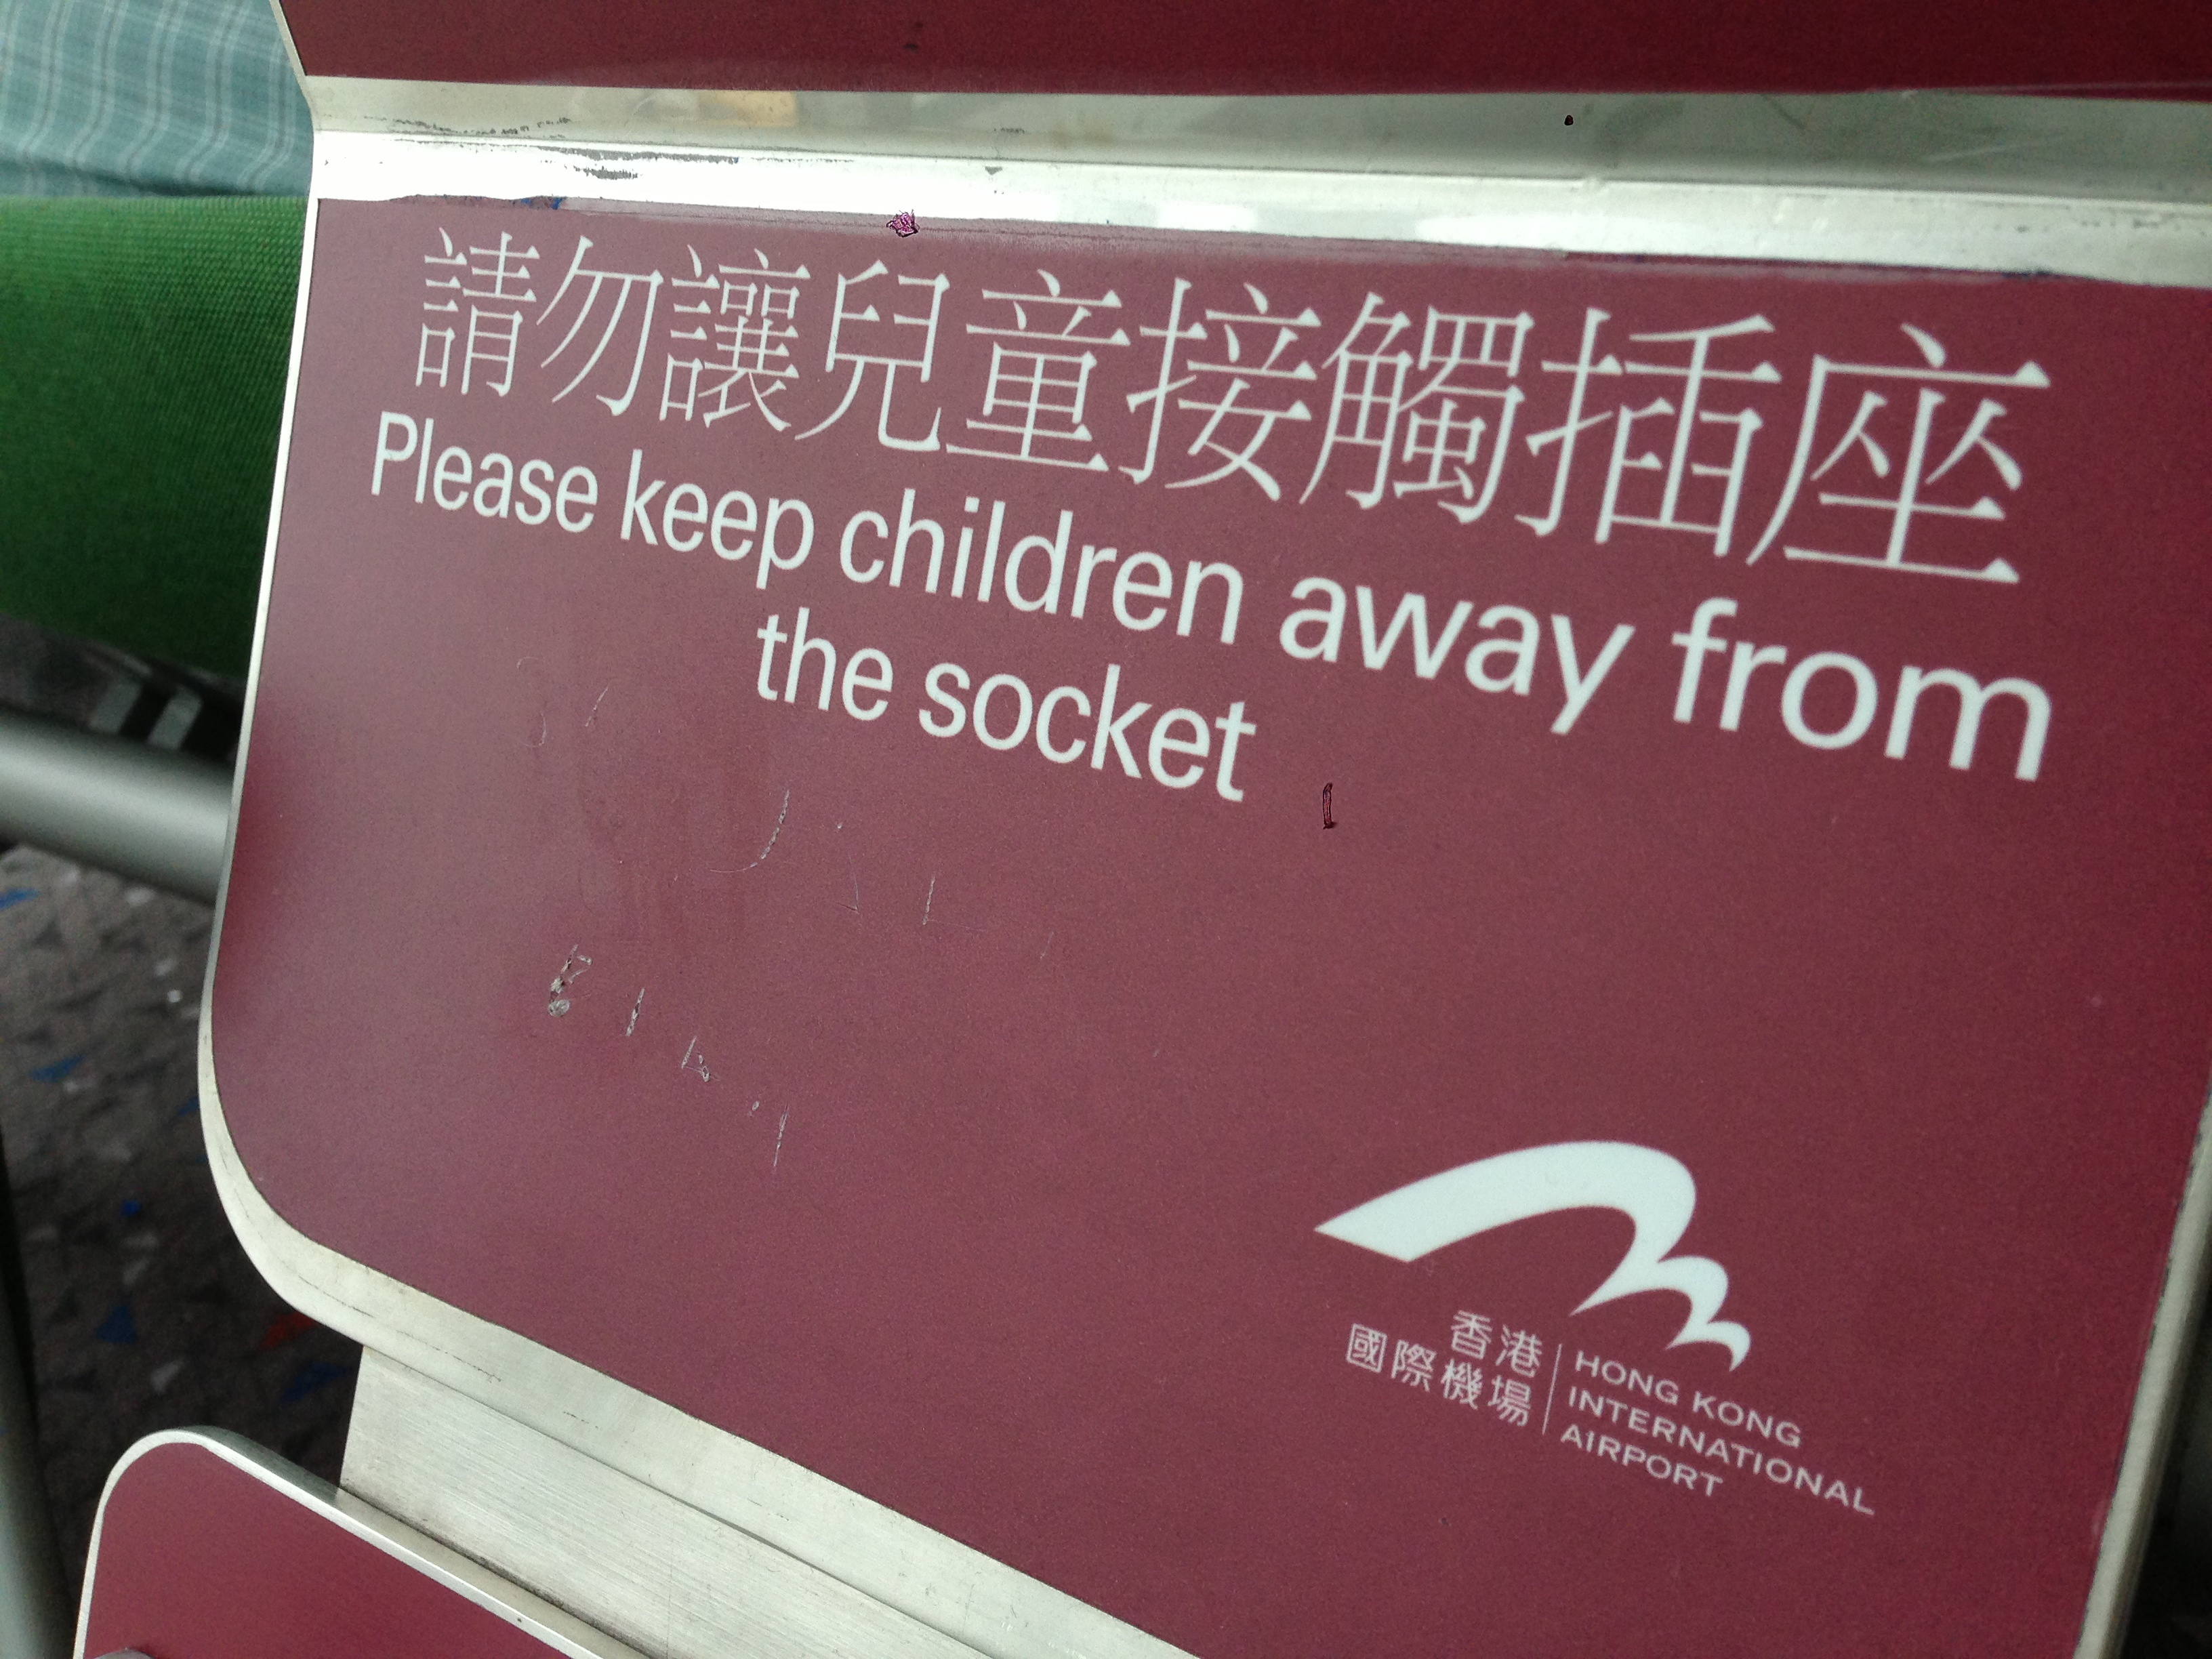
advertising, sign, banner, brand, text